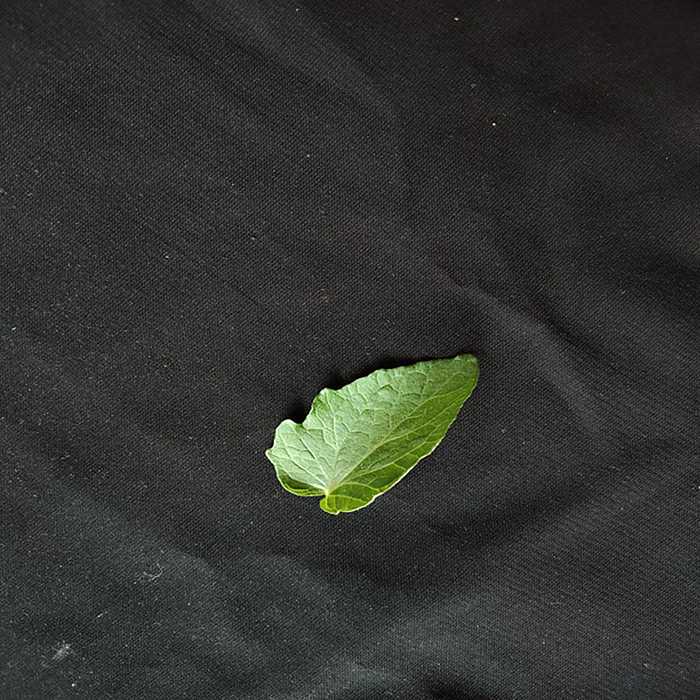
Plant: Tomato
Label: Tomato Fresh leaf